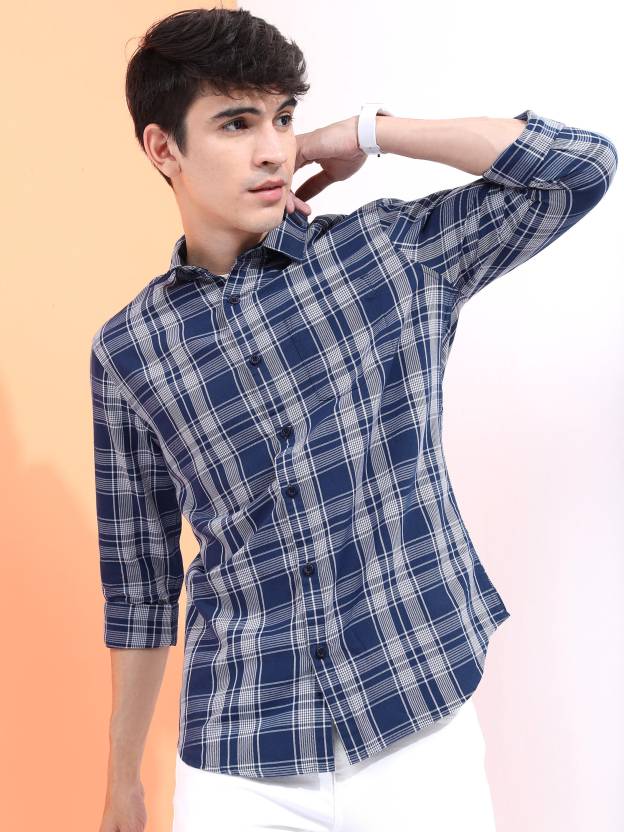
Product: Men Slim Fit Solid Cut Away Collar Casual Shirt
Price: ₹770
Colors: Dark Blue
Pattern: Solid